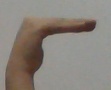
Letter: haa